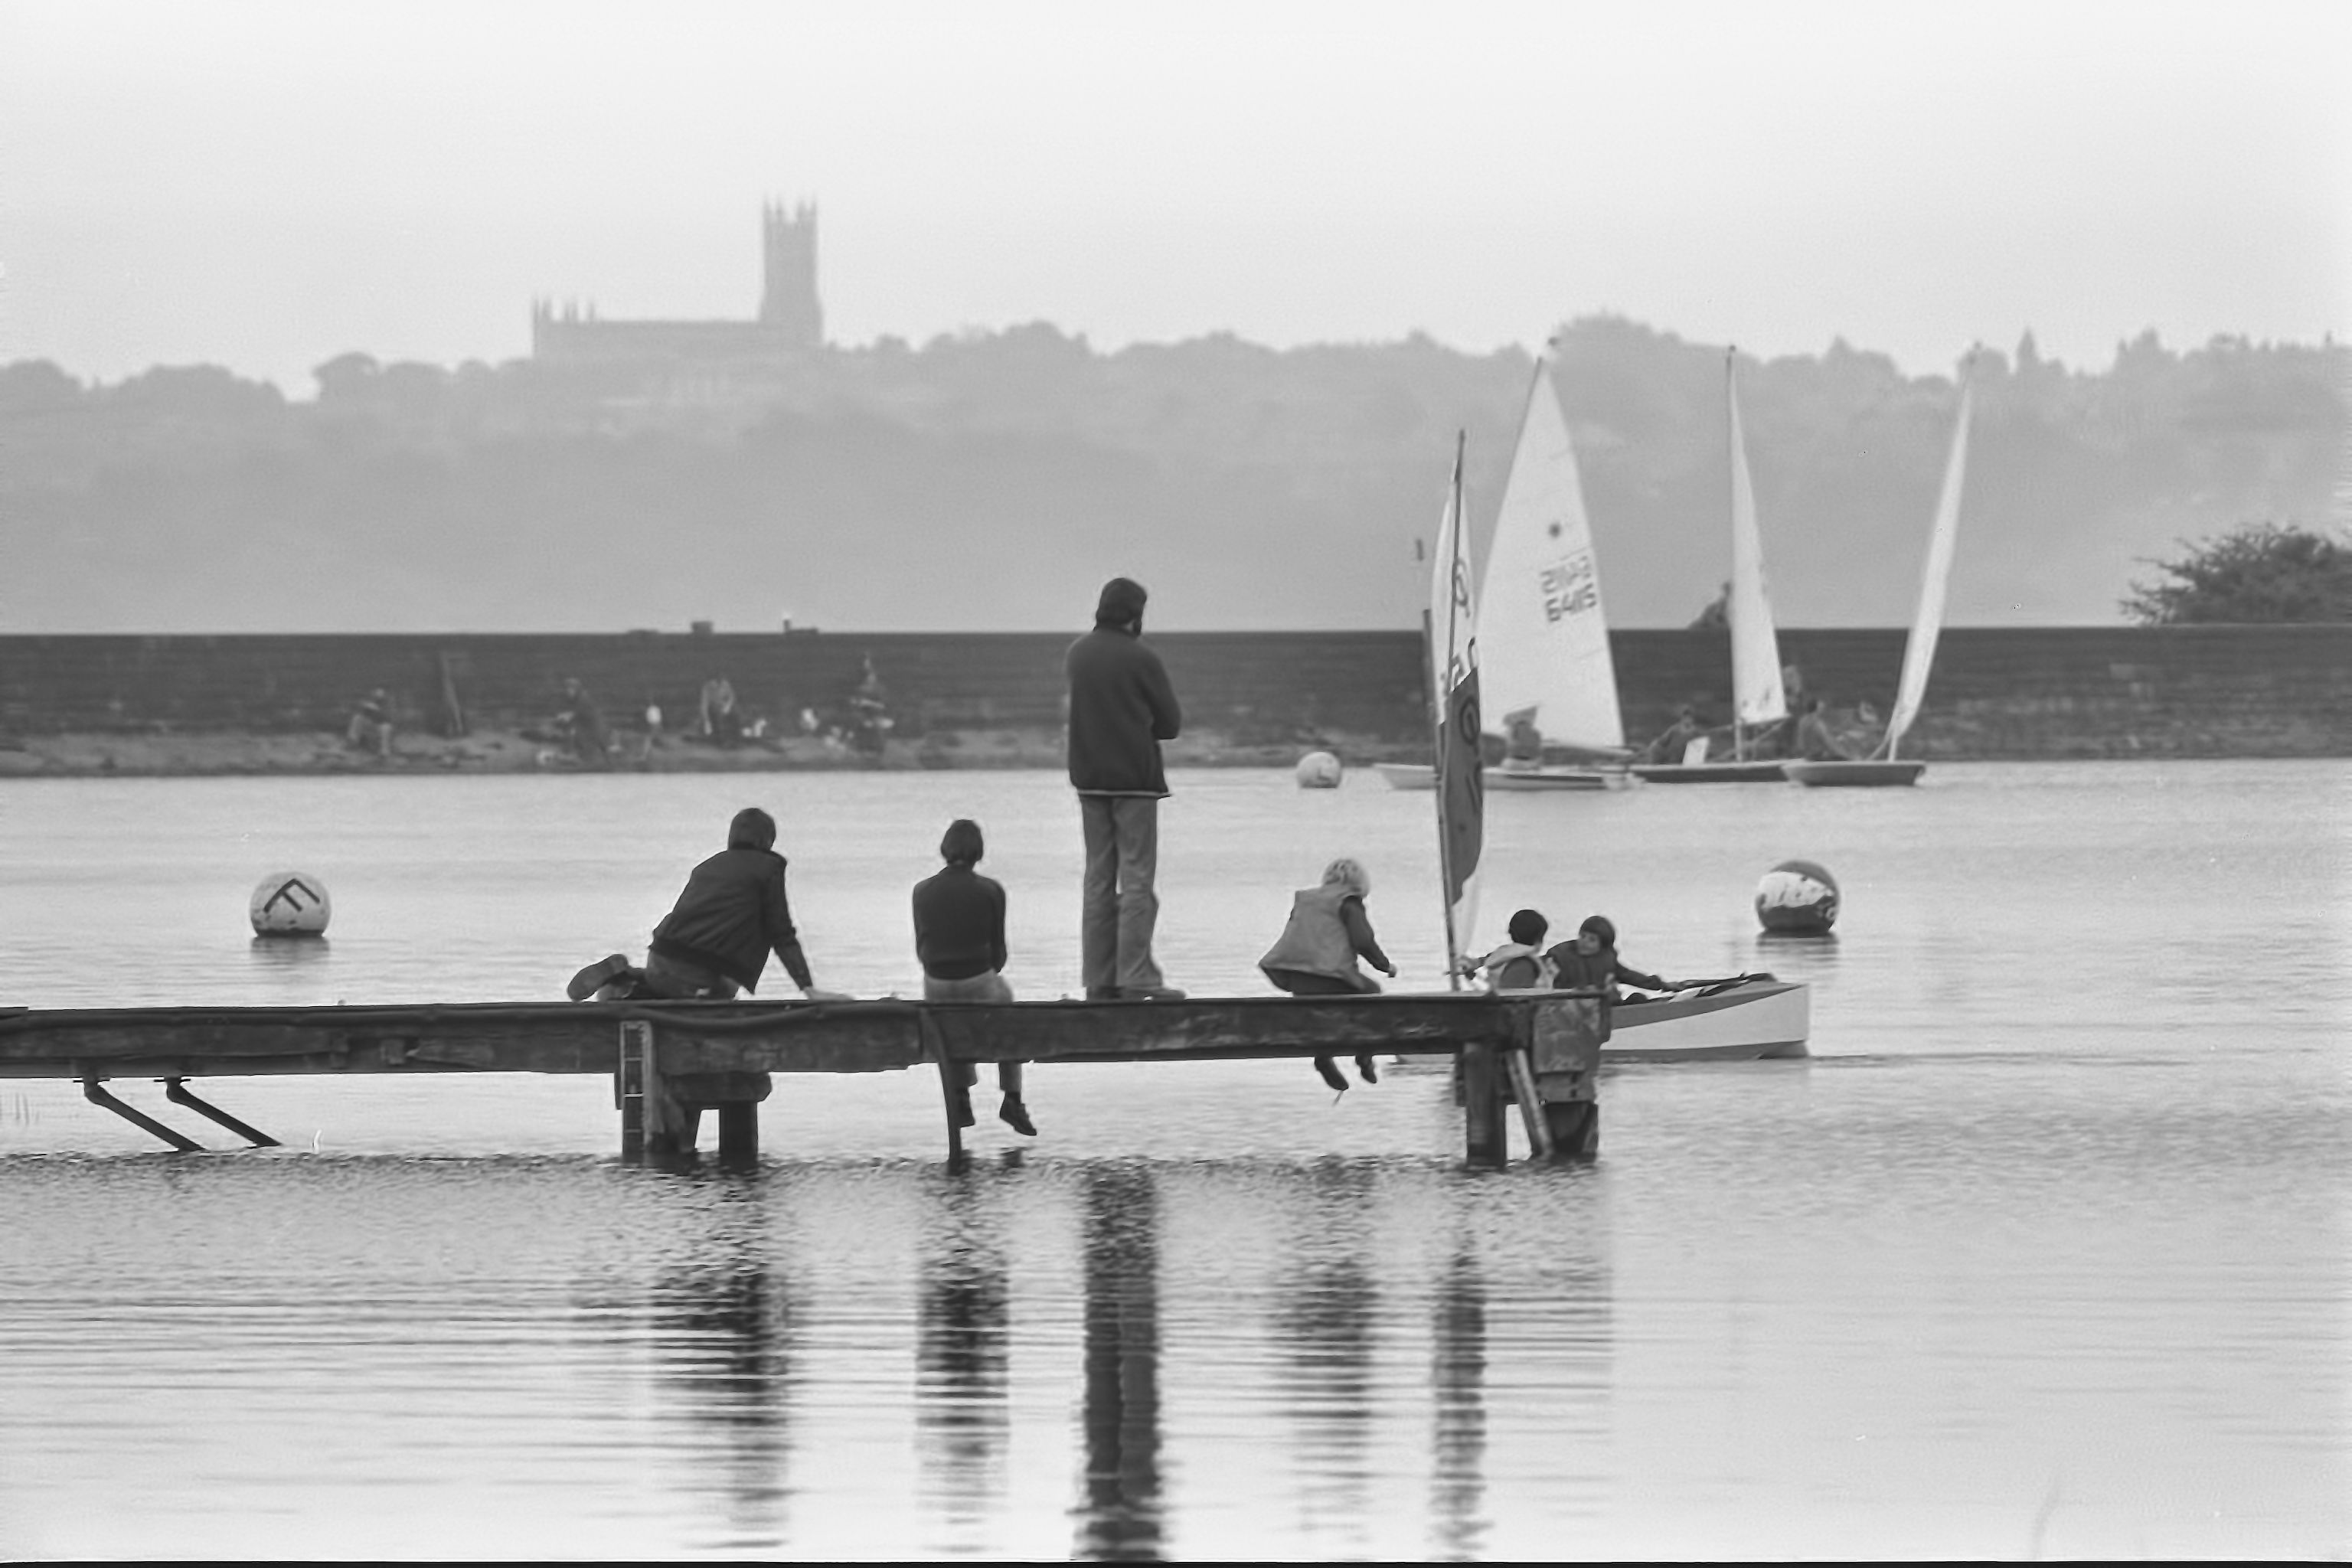
sea, black and white, boat, vehicle, sailing, monochrome, lancashire, boating, bury, eltonreservoir, monochrome photography, watercraft rowing